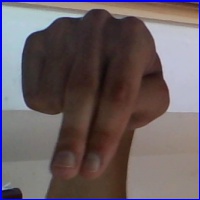
Letra: N